Syracuse, Sicily

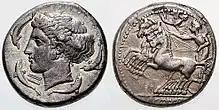
A Syracusan tetradrachm (c. 415–405 BC), sporting Arethusa and a quadriga.

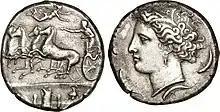
Decadrachm struck at Syracuse, by the die-master Euainetos

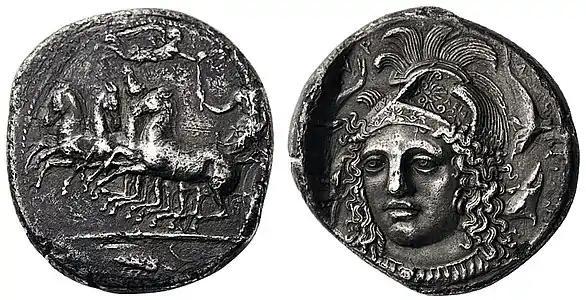
Syracusian tetradrachm with the portrait of Athena by Eukleidas, c. 400 BC

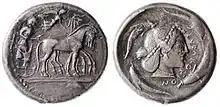
Tetradrachm, circa 485–479 BC, with Arethusa on the obverse, and a quadriga driven by a male charioteer on the reverse.

Syracuse and its surrounding area have been inhabited since ancient times, as shown by the findings in the villages of Stentinello, Ognina, Plemmirio, Matrensa, Cozzo Pantano and "Thapsos", which already had a relationship with Mycenaean Greece.